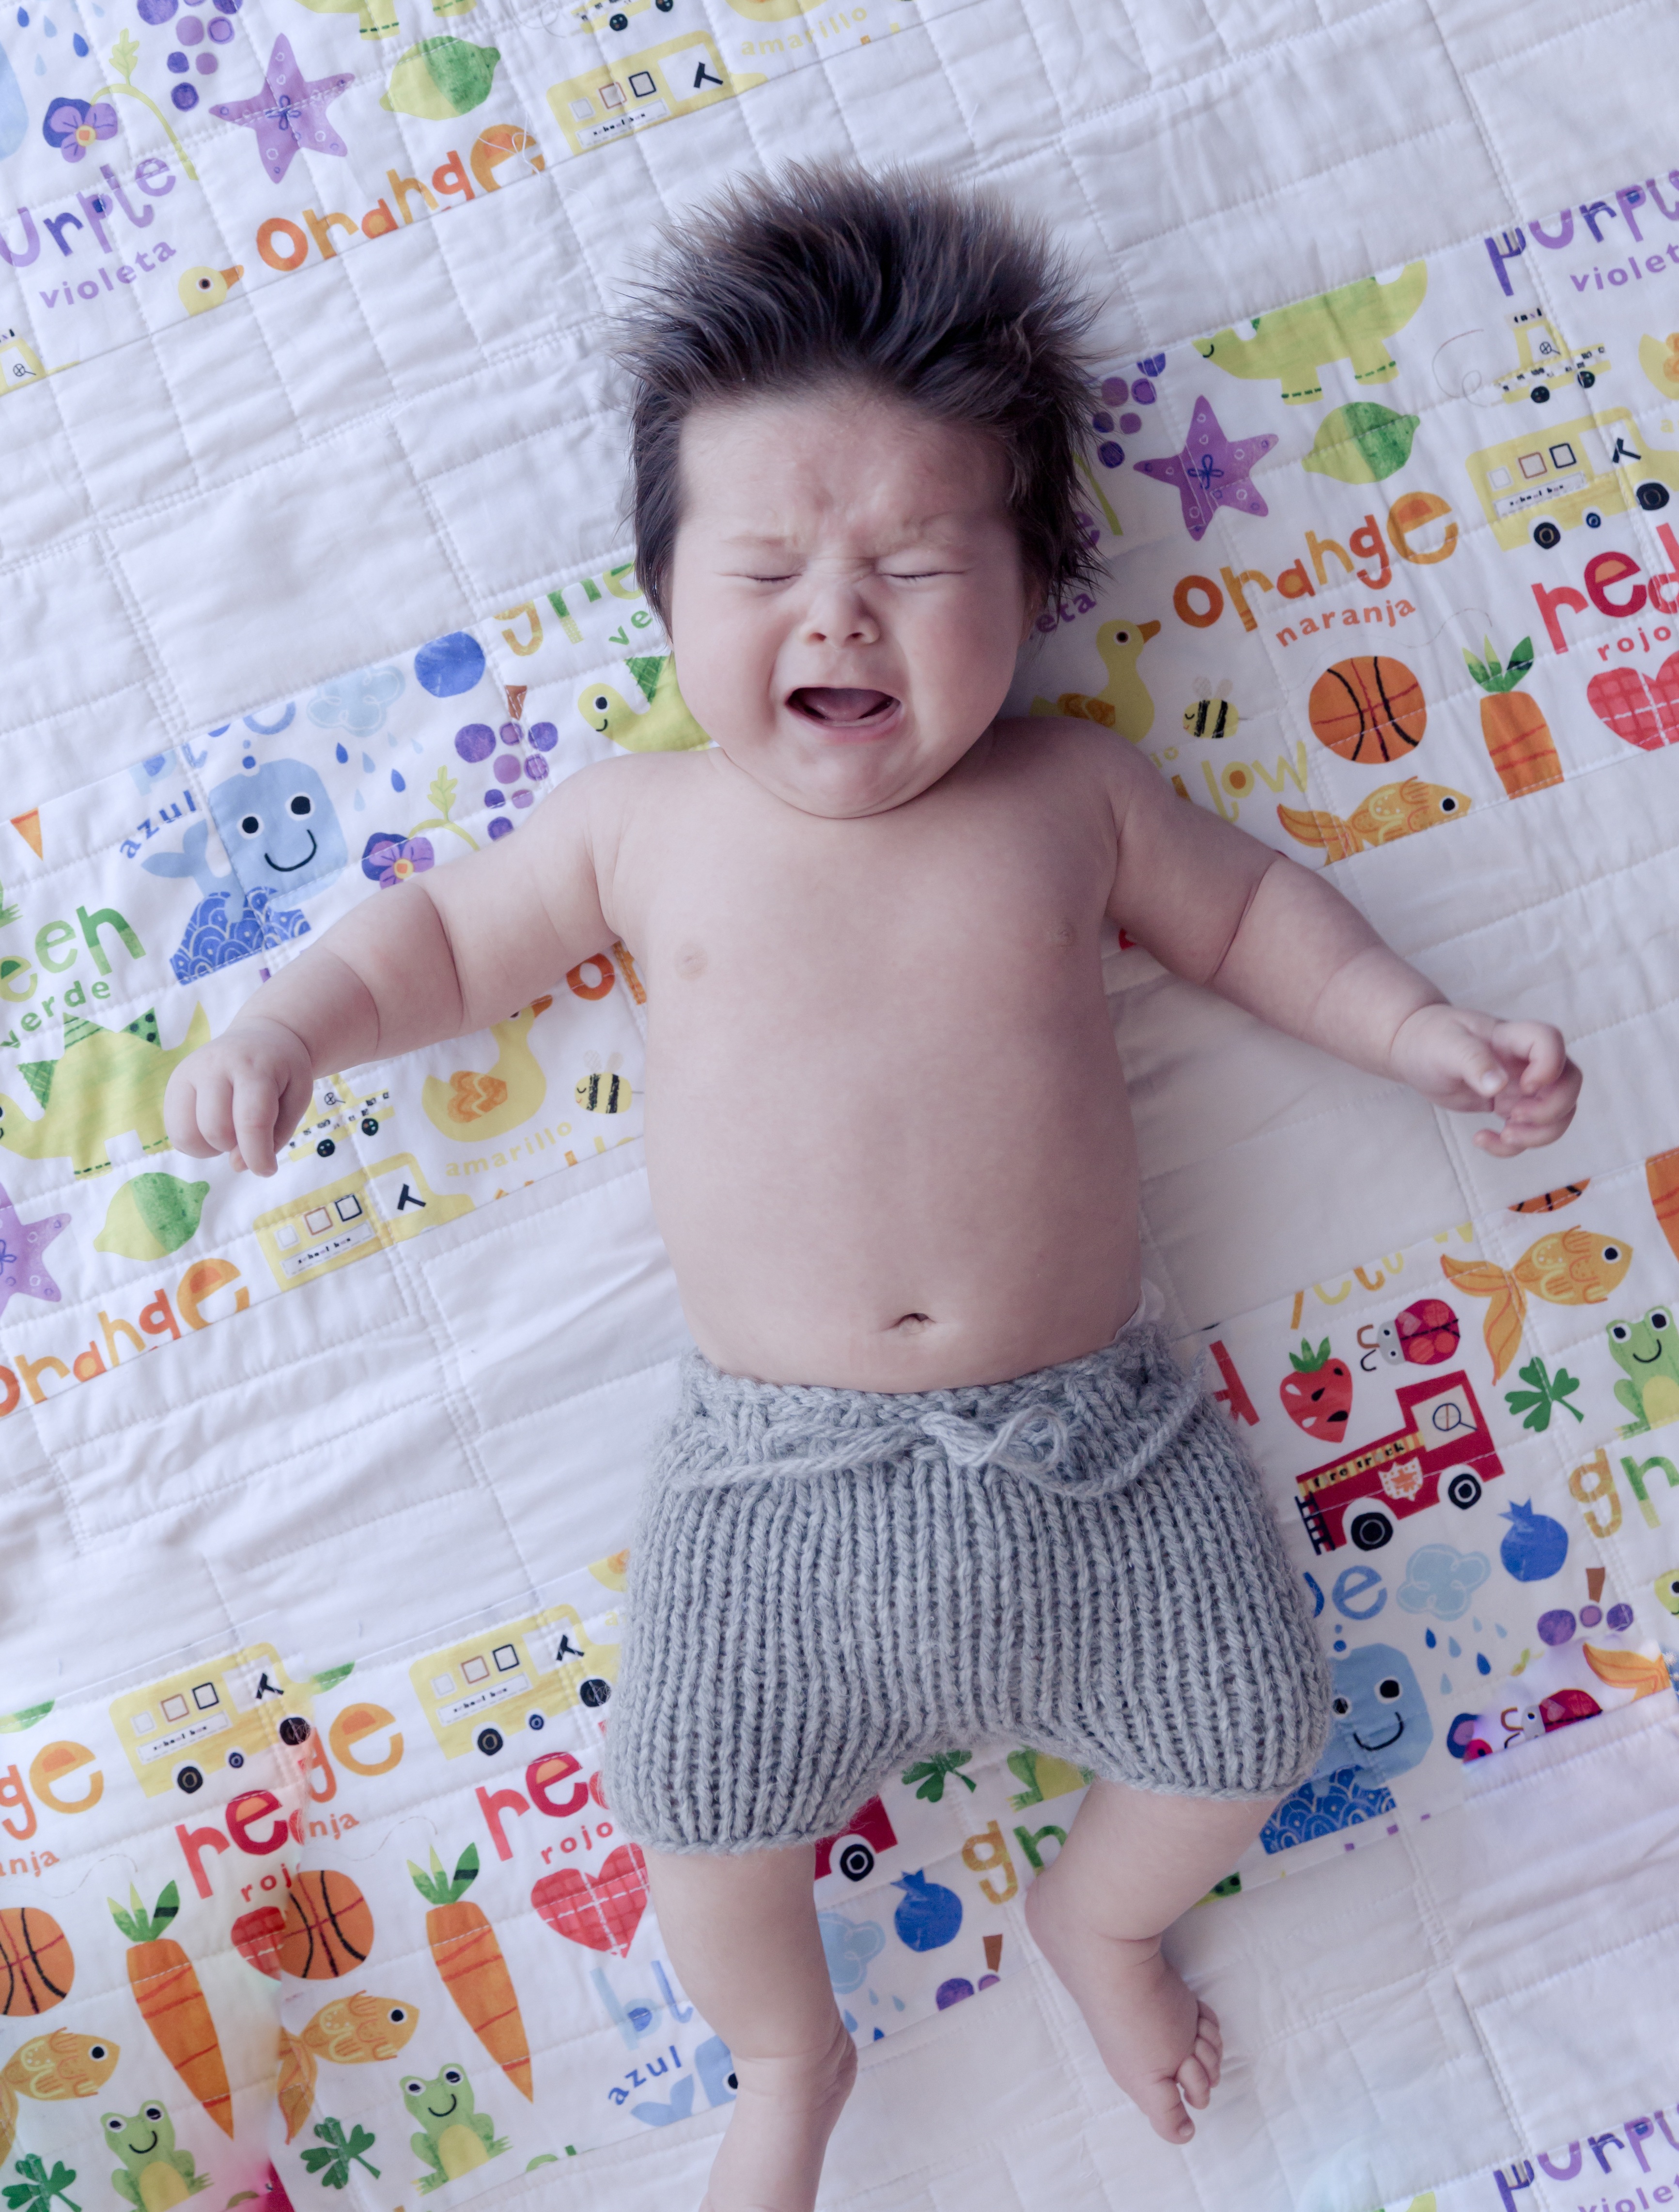
play, boy, pattern, child, baby, cry, quilt, sad, art, infant, newborn, toddler, crying, unhappy